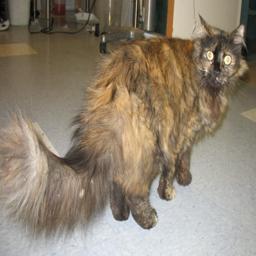
Animal: cats